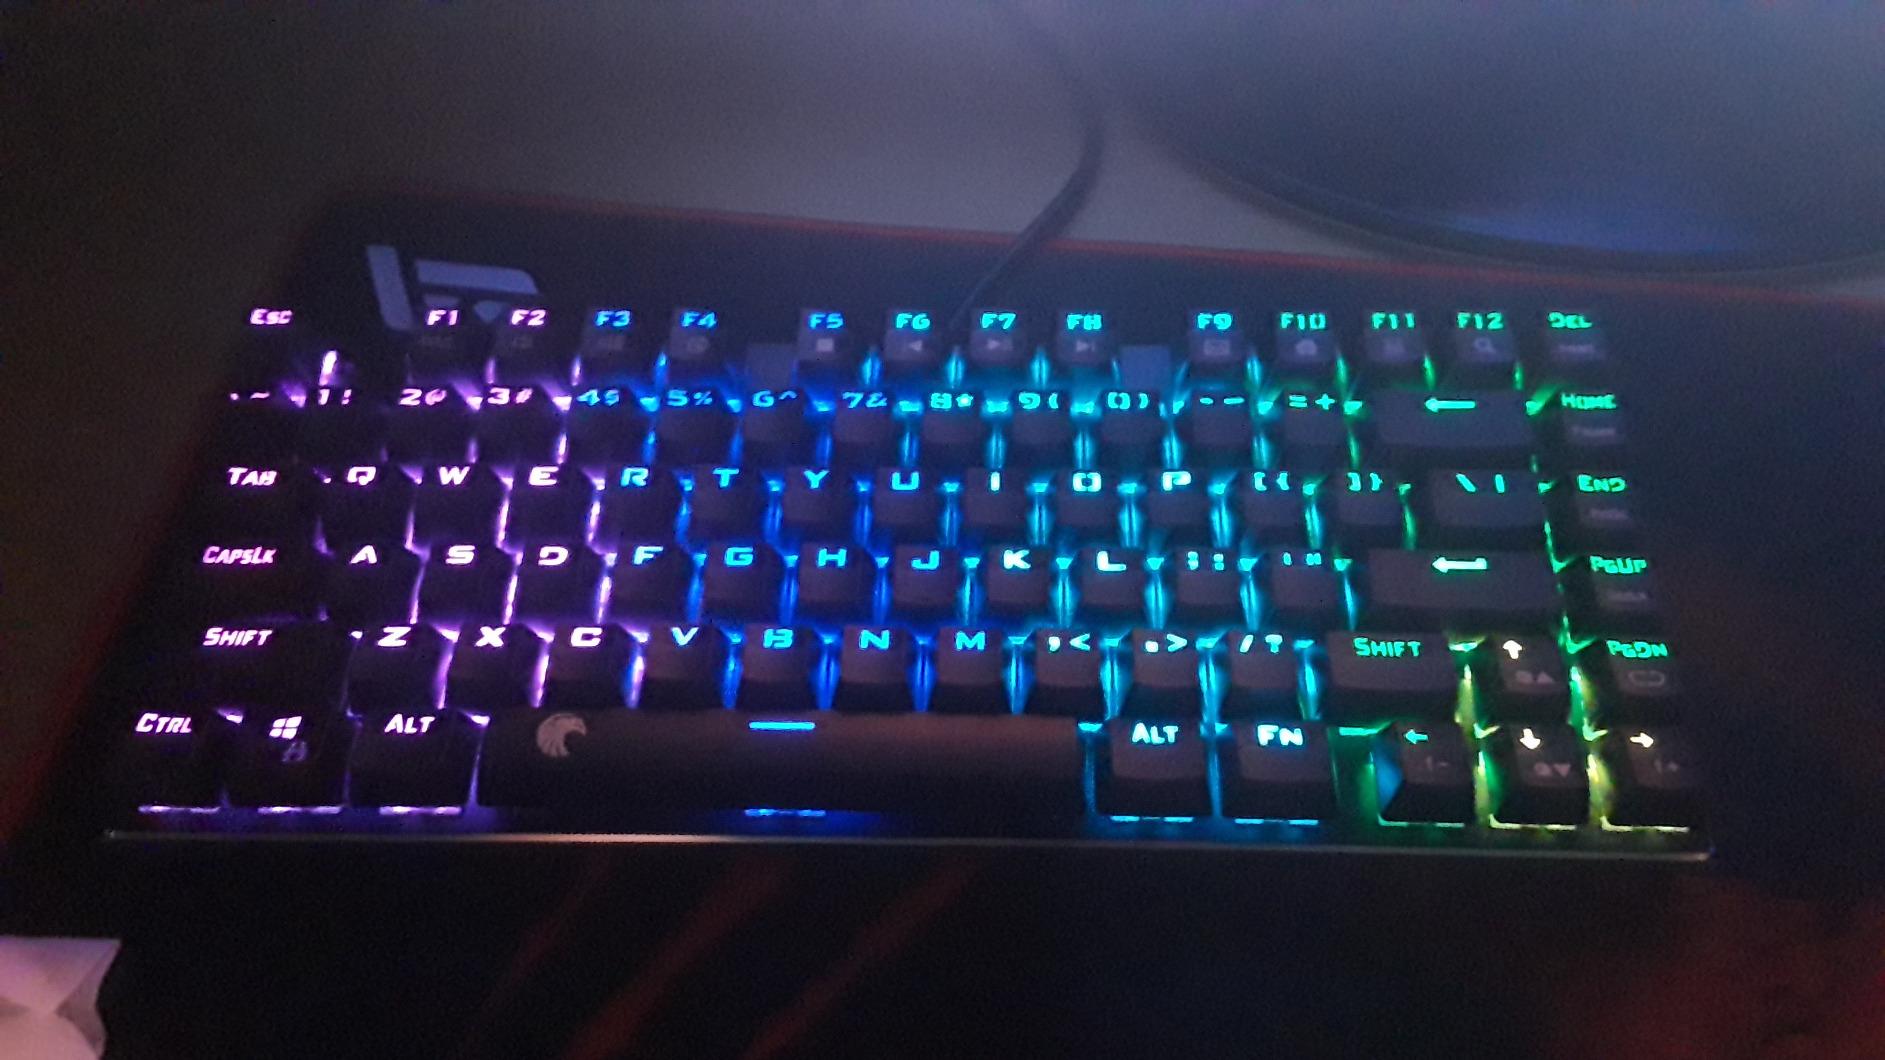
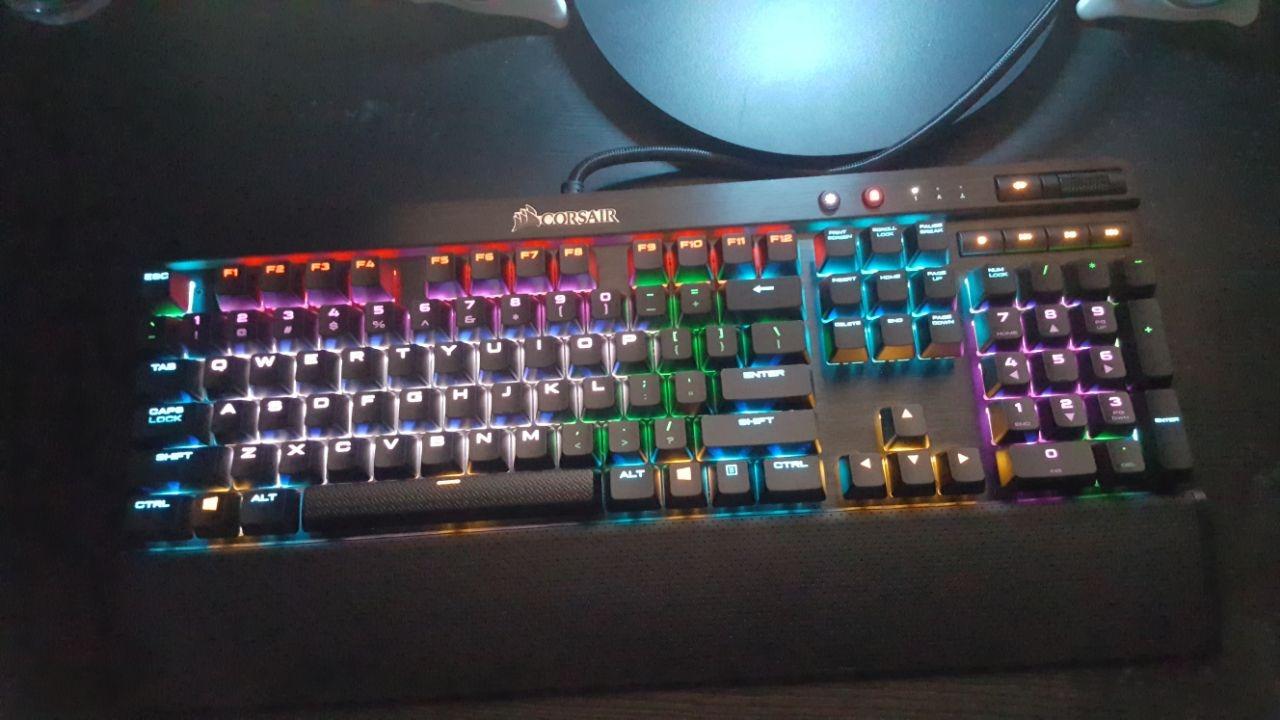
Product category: keyboard
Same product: no